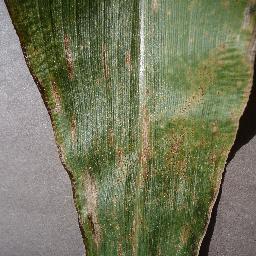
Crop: corn
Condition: (maize)_cercospora_spot_gray_spot